Weifang World Kite Museum

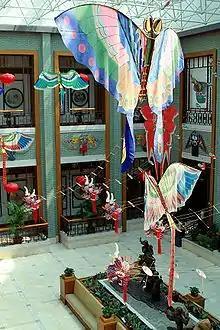
Entrance hall of the Kite Museum

Weifang World Kite Museum is a museum in the Kuiwen District of Weifang, China. First opened in 1989, it has twelve galleries with models and kites from China's ancient past to modern times and kites from around the world.